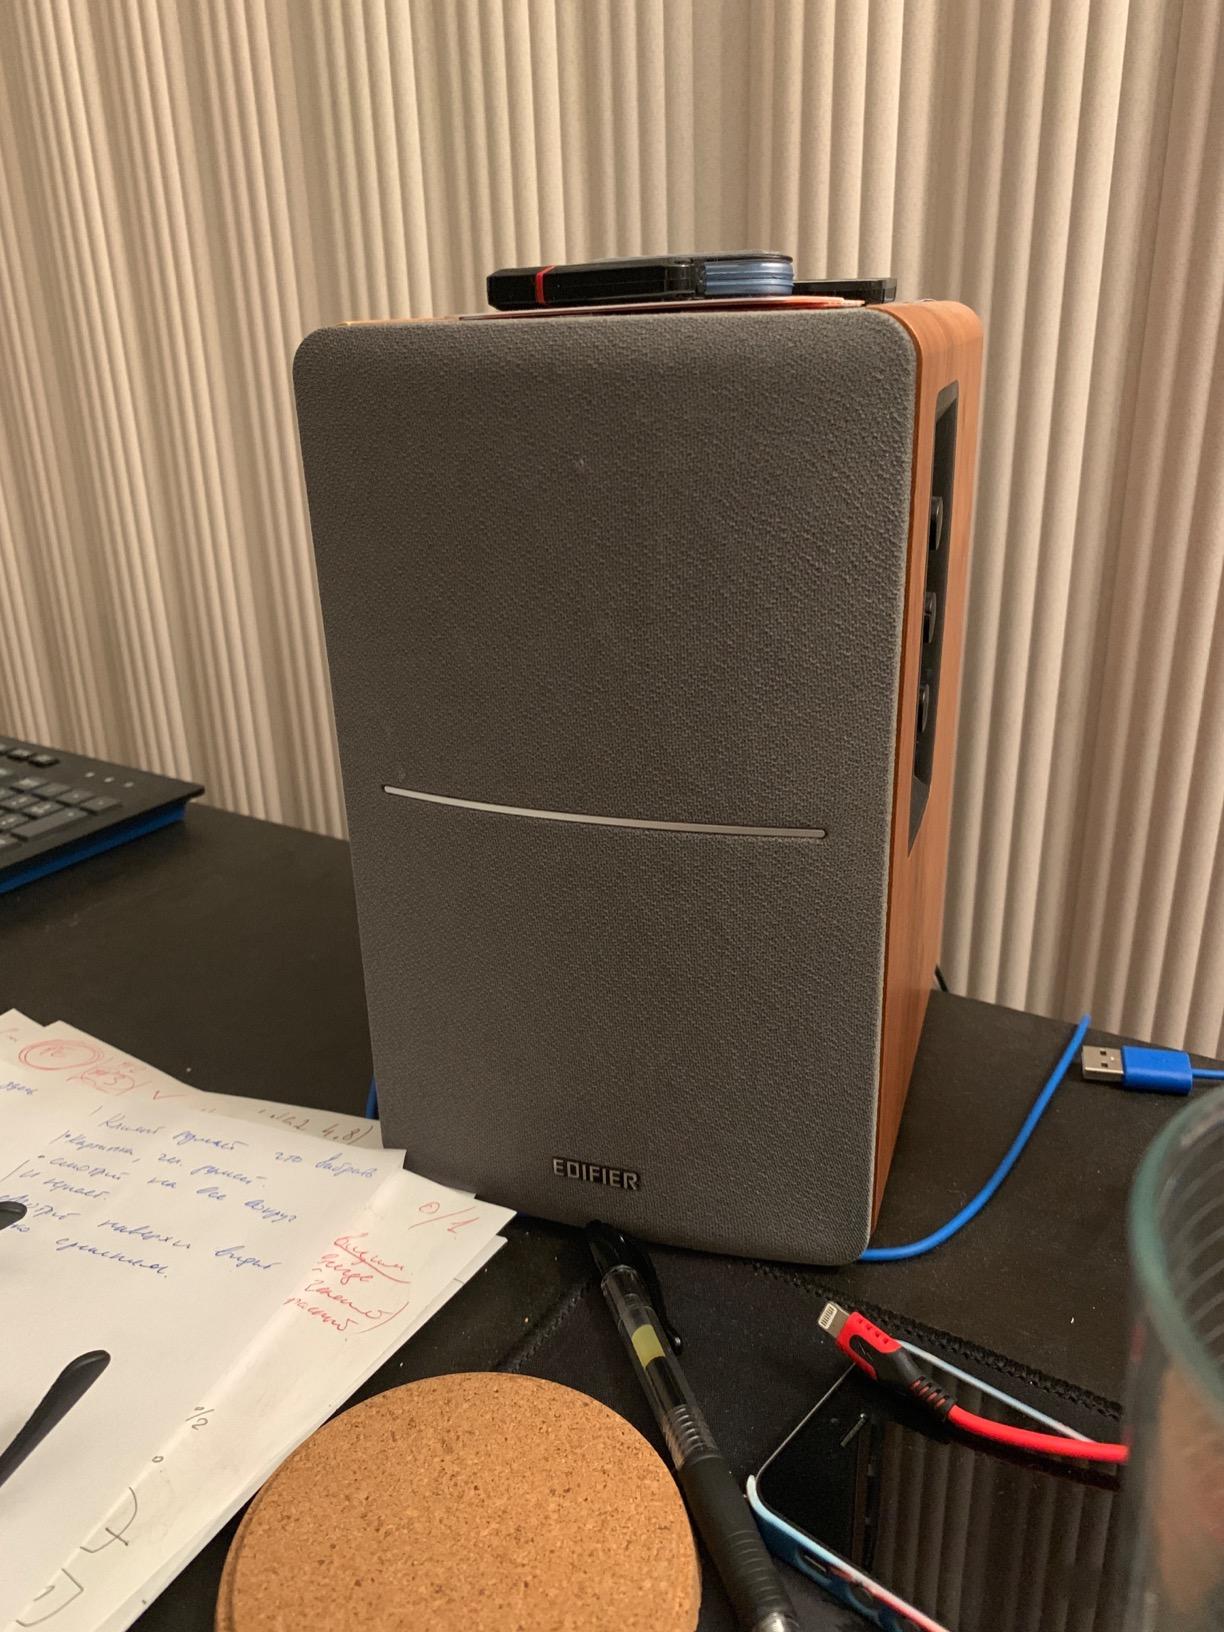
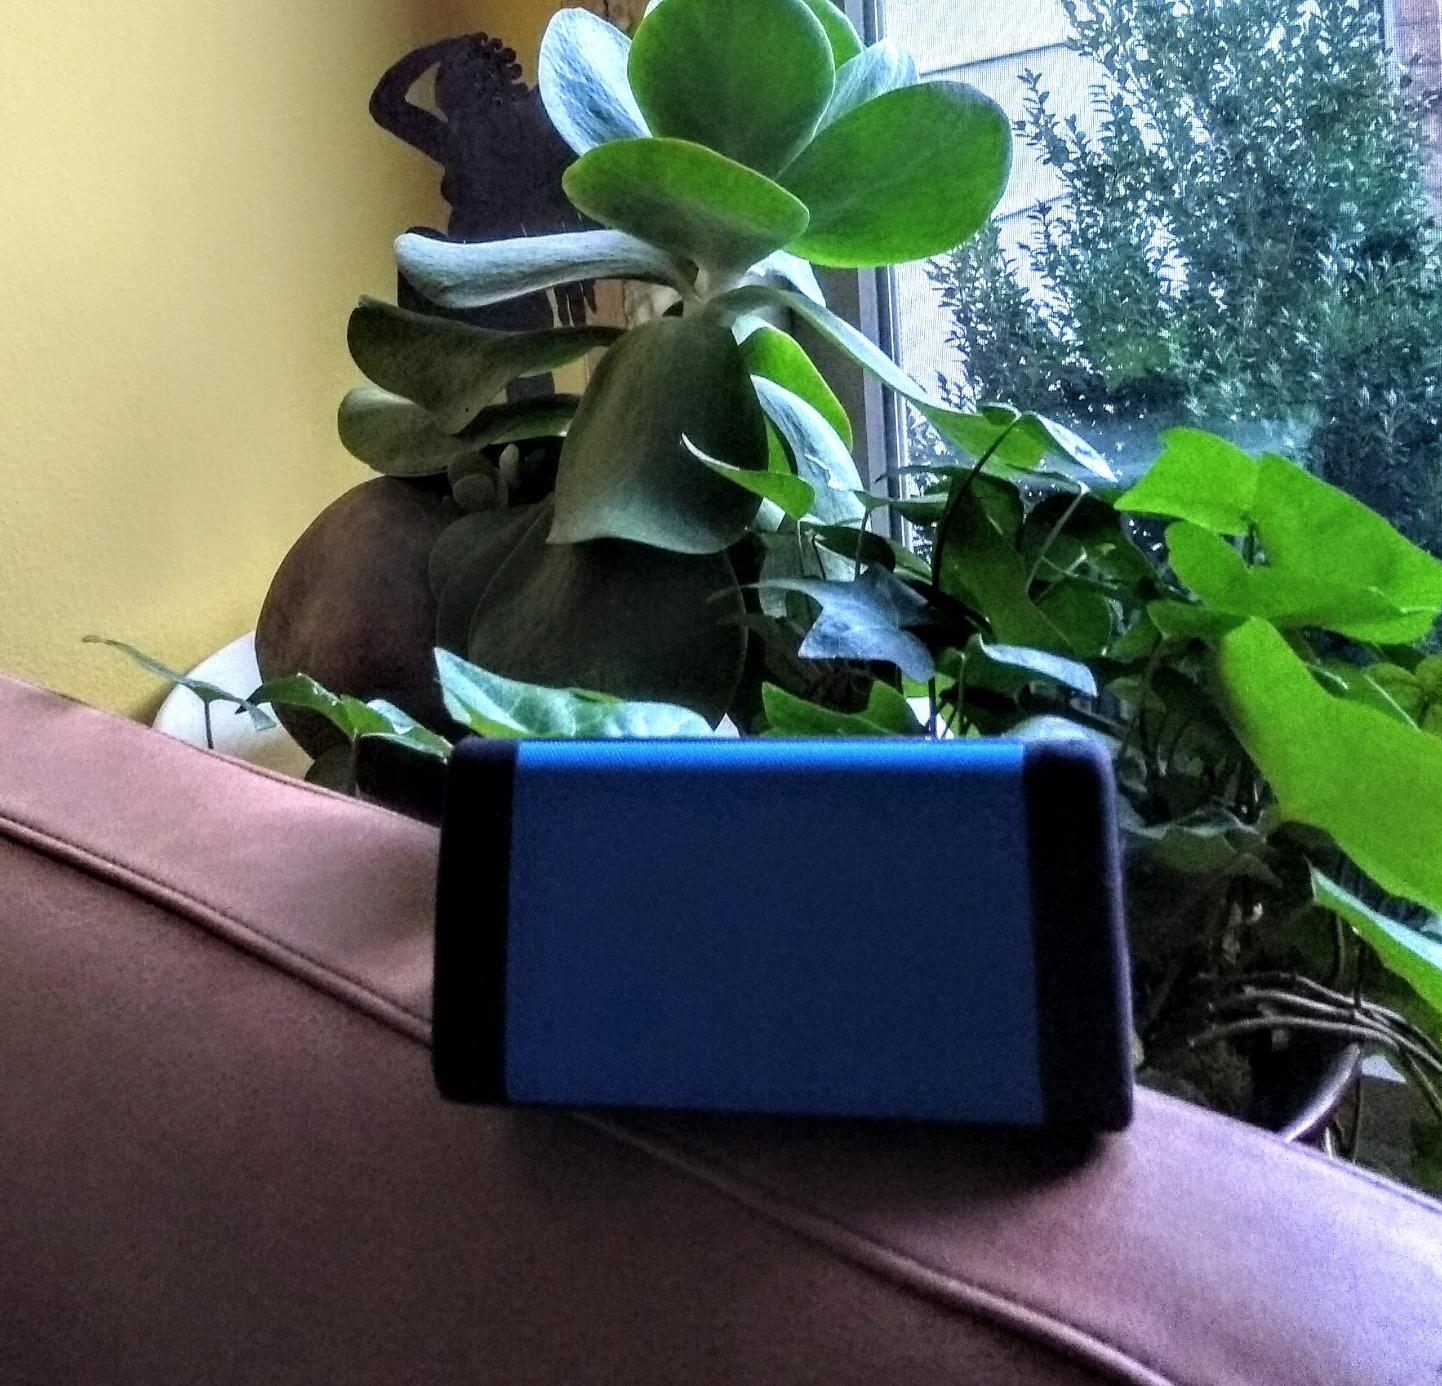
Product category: speaker
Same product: no